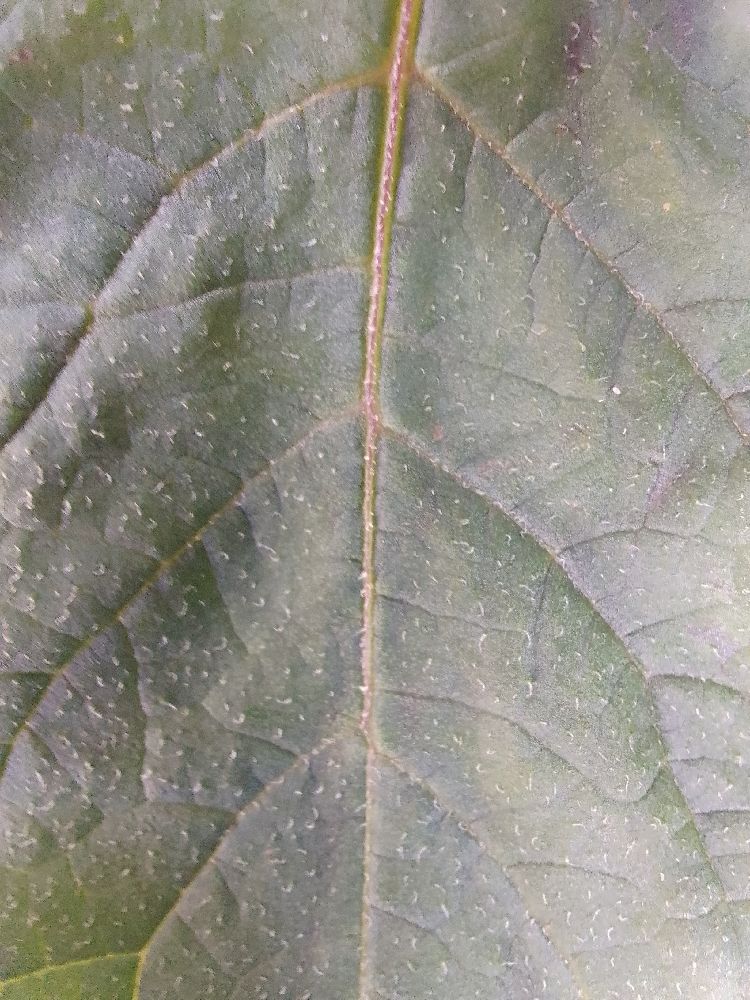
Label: Healthy